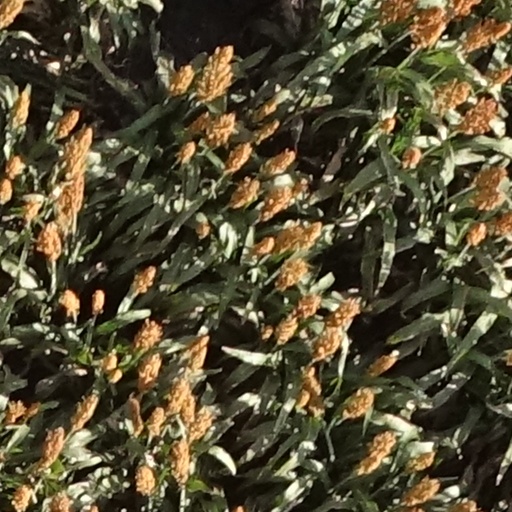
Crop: sorghum